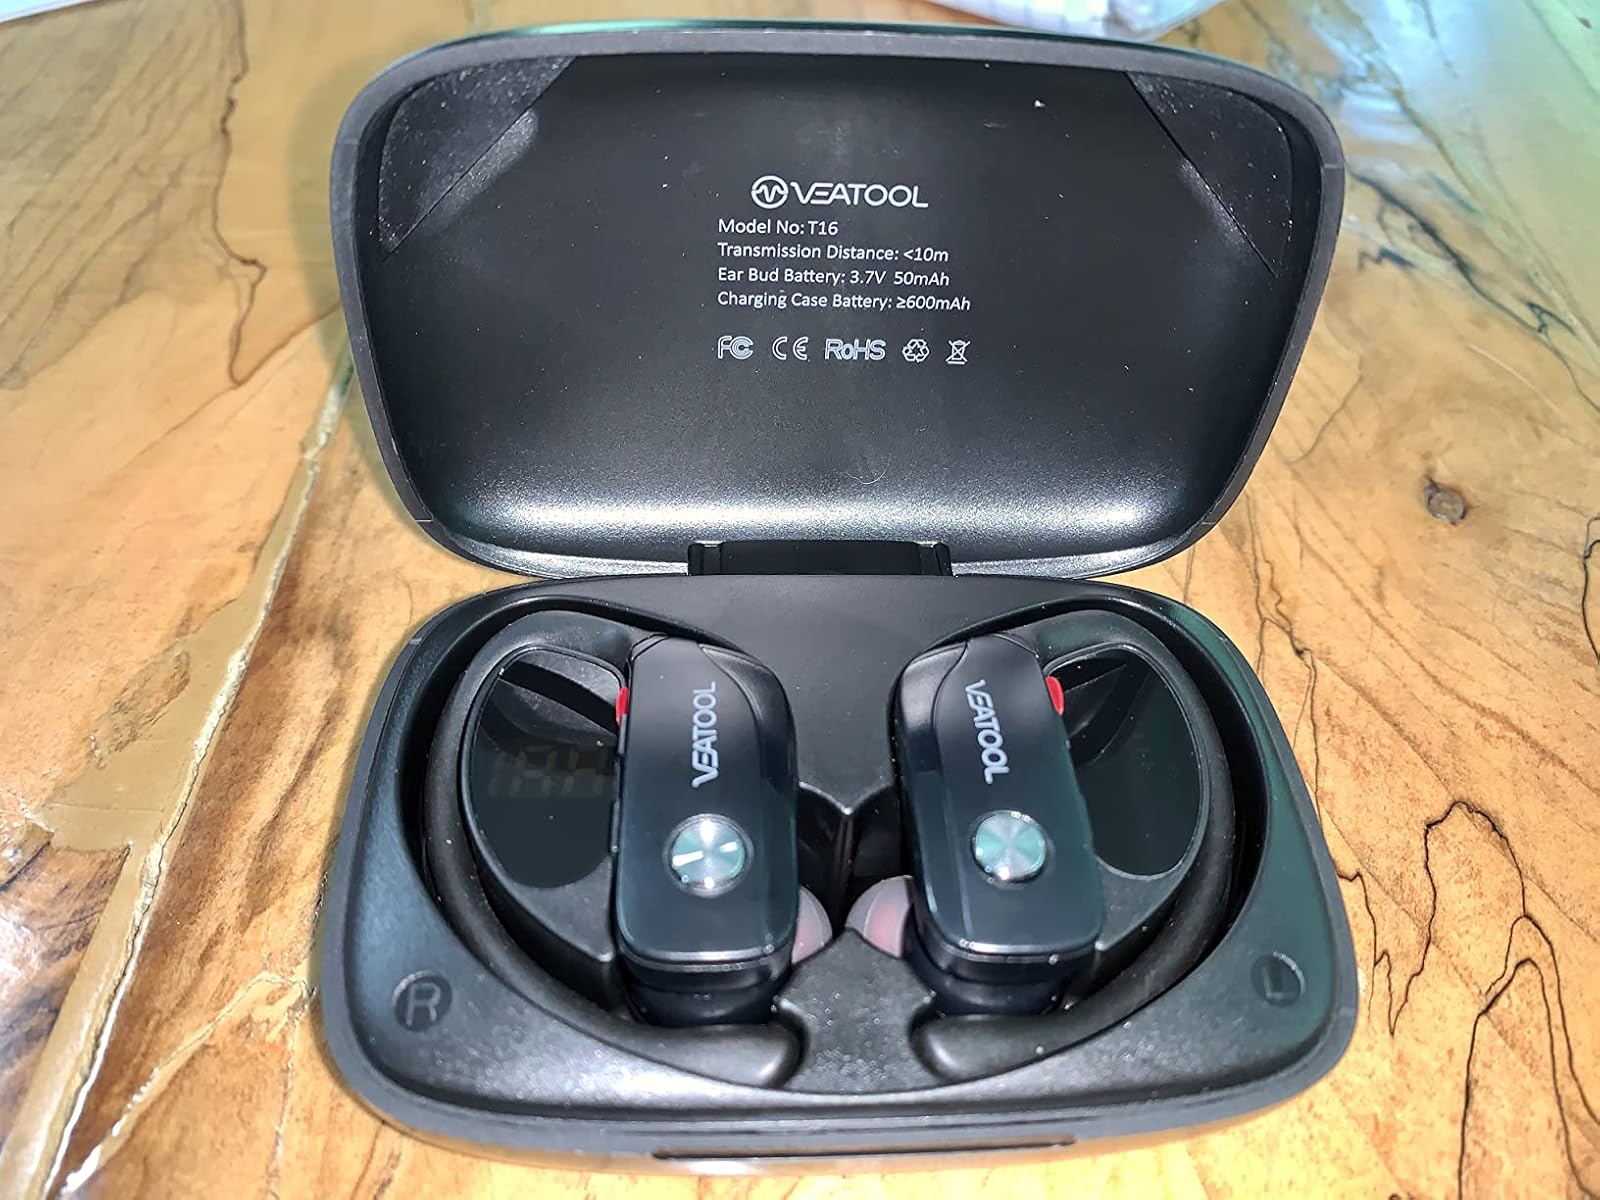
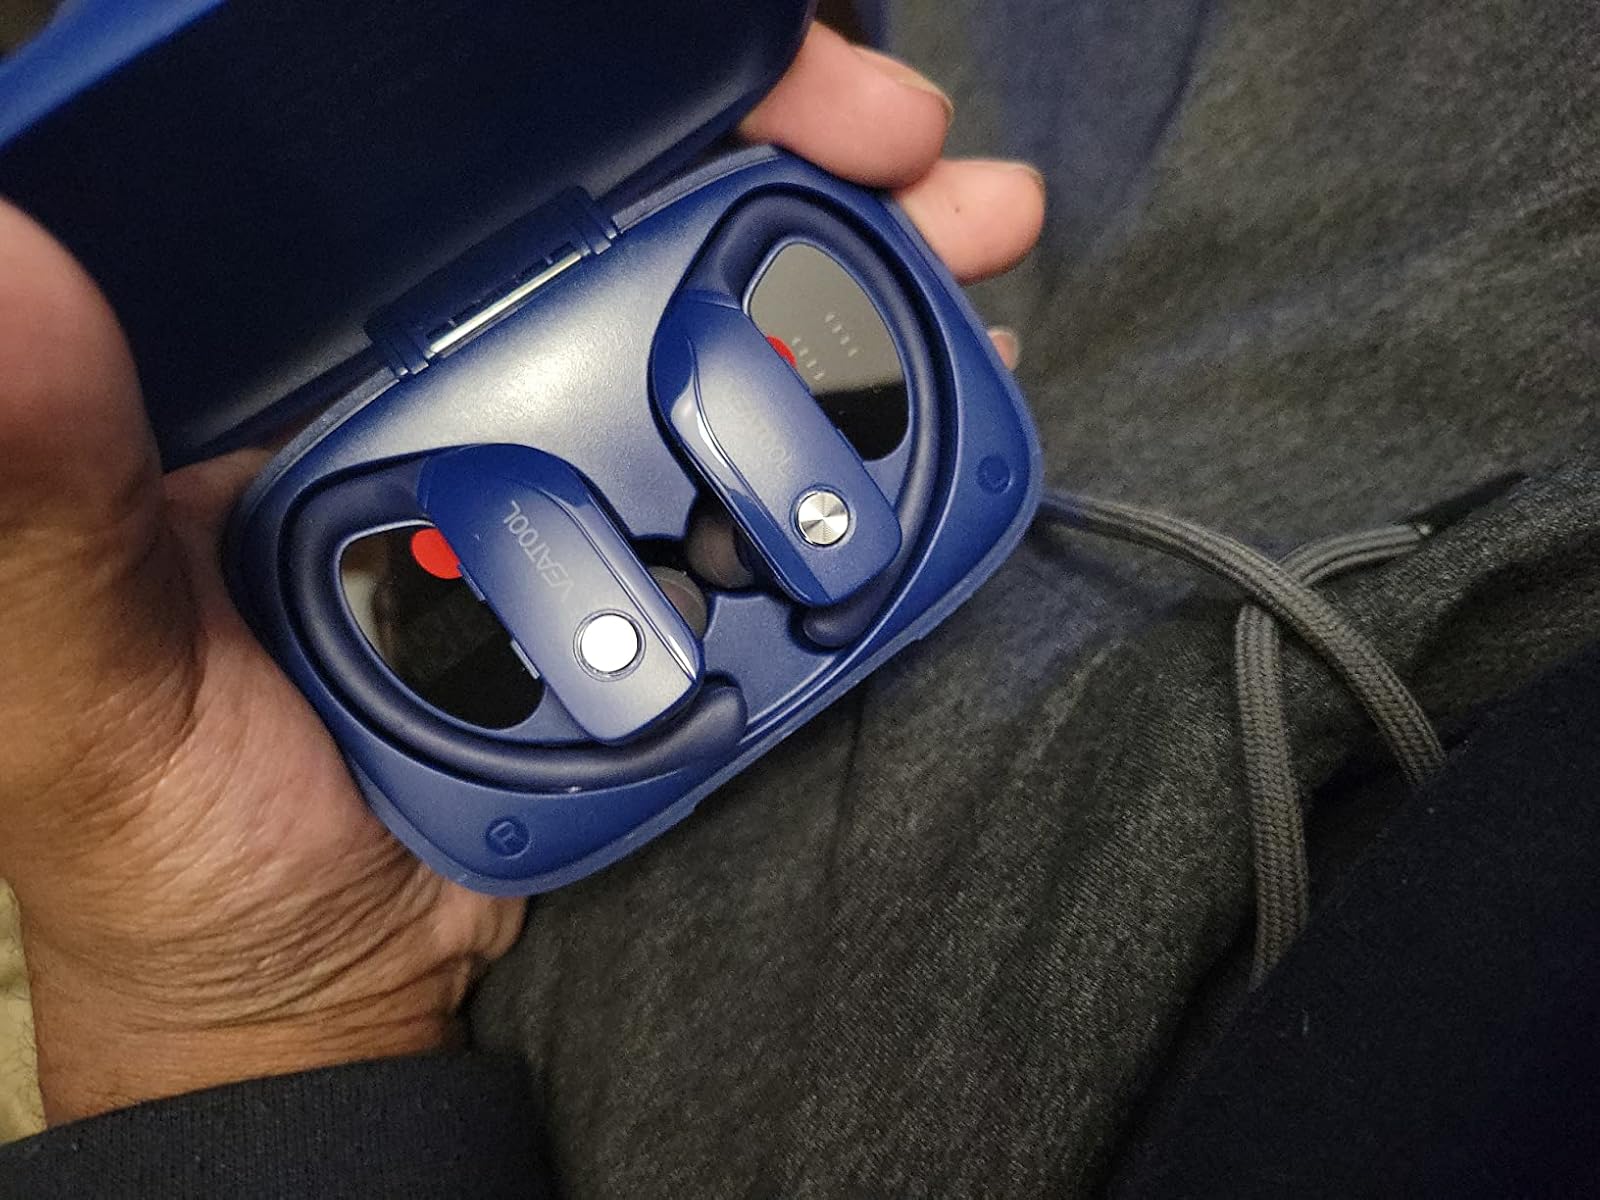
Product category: earbuds
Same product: no